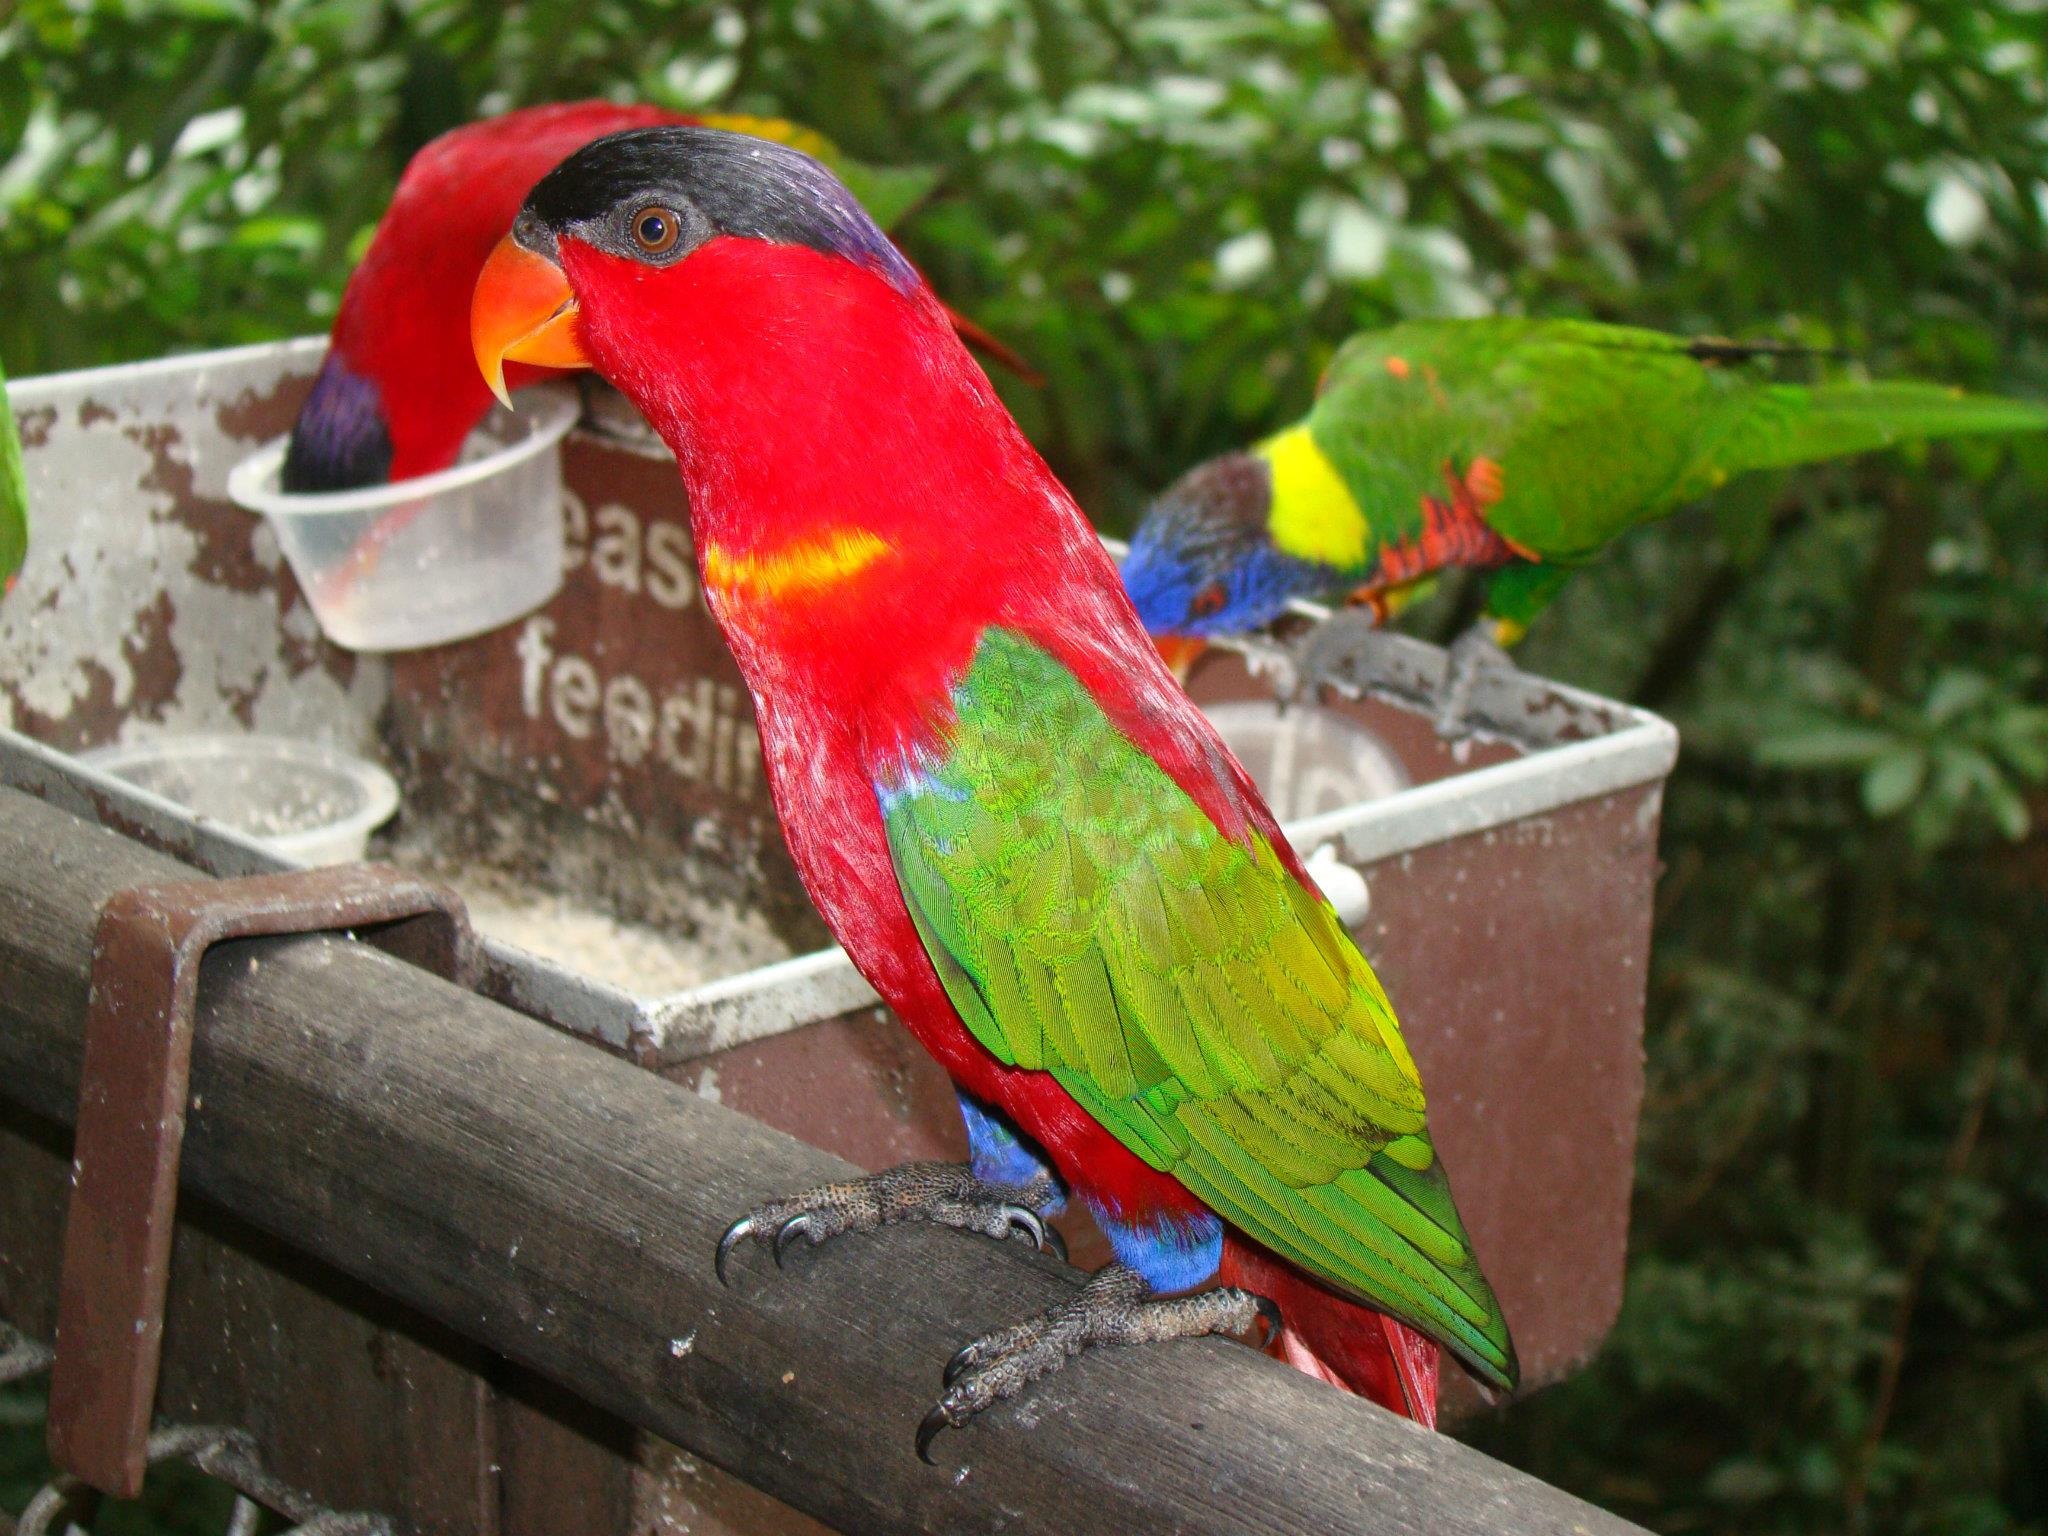
nature, bird, beak, tropical, color, fauna, lorikeet, lovebird, macaw, vertebrate, parrot, exotic